Harry La Montagne

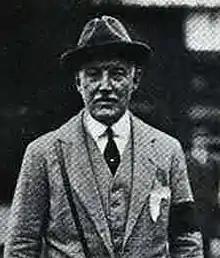
Harry La Montagne

Harry Austen La Montagne was a French-American horse owner, artist, sculptor, war veteran and sportsman.